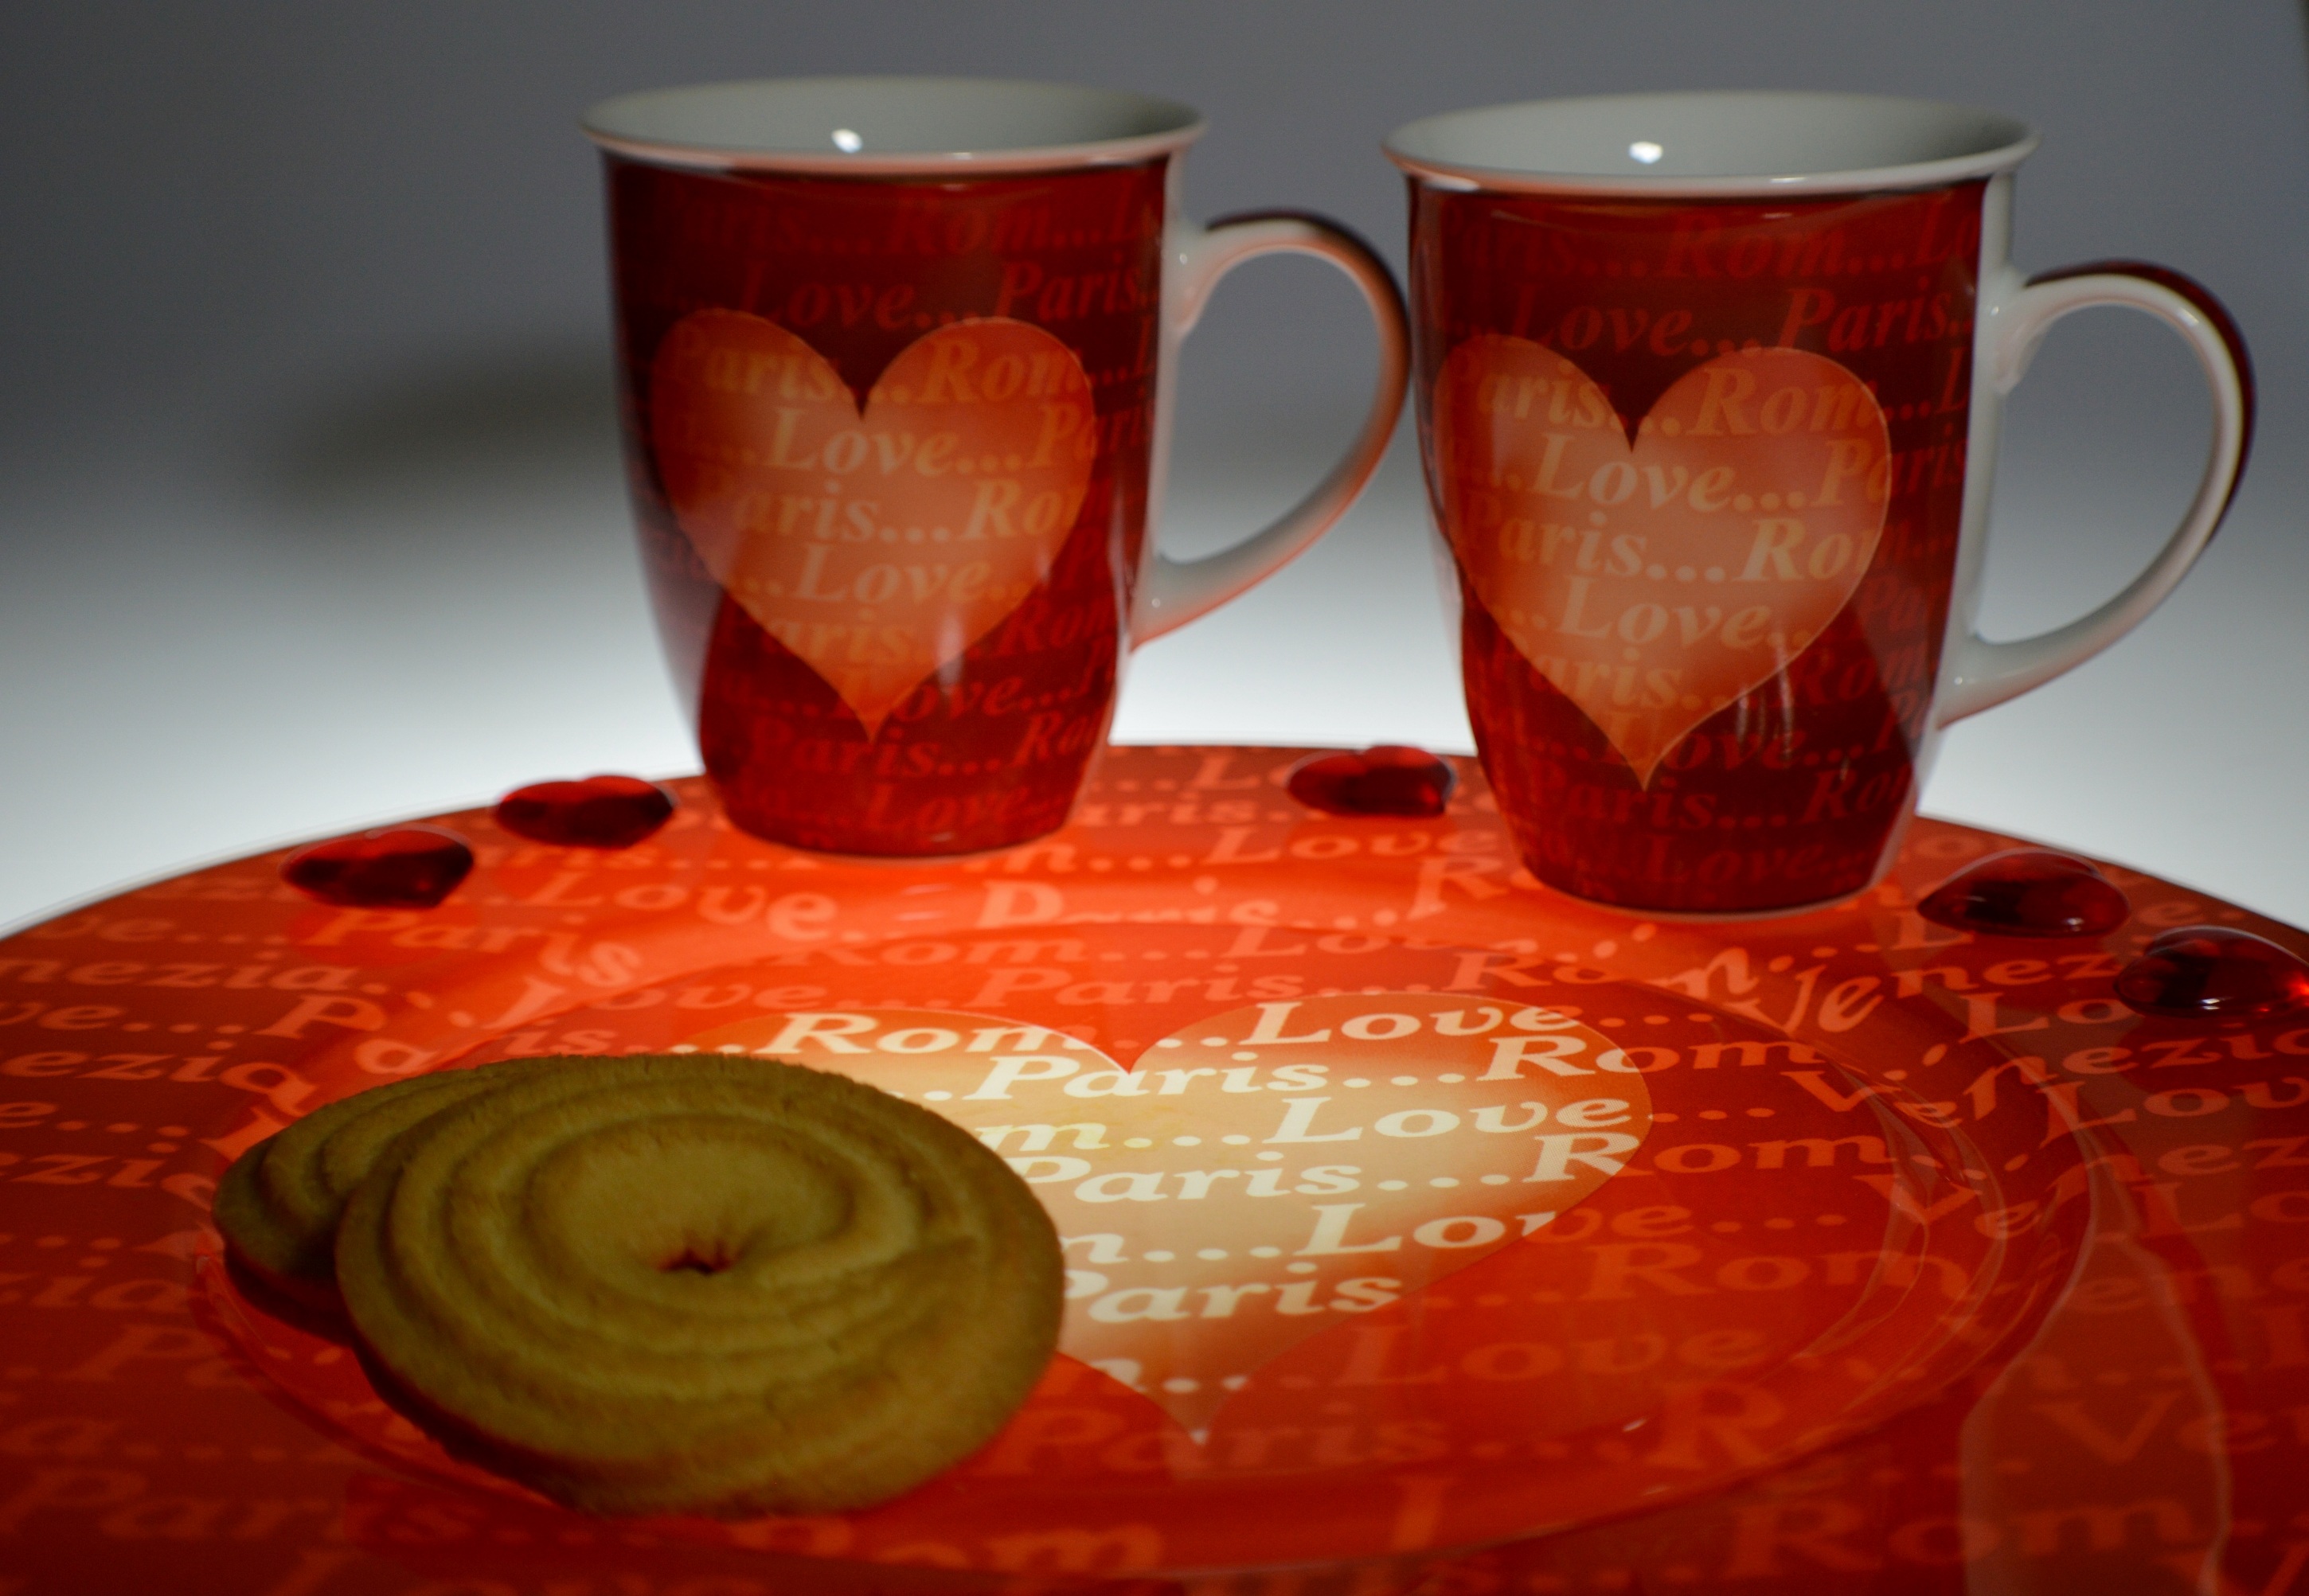
coffee, flower, glass, cup, love, heart, orange, red, saucer, ceramic, plate, romance, drink, biscuit, lighting, still life, tableware, painting, pastries, art, valentine's day, still life photography